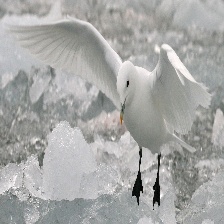
Species: IVORY GULL
Scientific name: PAGOPHILA EBURNEA